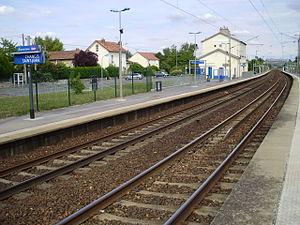
Gare de Changis - Saint-Jean, à Changis-sur-Marne, Seine-et-Marne, France (vue générale depuis l'extrémité ouest du quai pour Paris en regardant vers Château-Thierry)
La gare de Changis - Saint-Jean est une gare ferroviaire française de la ligne de Noisy-le-Sec à Strasbourg-Ville, située sur le territoire de la commune de Changis-sur-Marne, à proximité de Saint-Jean-les-Deux-Jumeaux, dans le département de Seine-et-Marne en région Île-de-France.